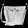
Label: Bag